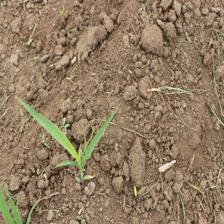
Label: Sorghum